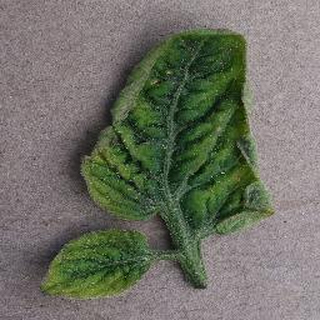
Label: tomato_yellow_leaf_curl_virus